Global warming hiatus

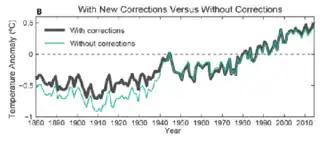
Global (land and ocean) surface temperature anomaly time series with new analysis (solid black) versus no corrections for time-dependent biases (blue). The new analysis shows a long-term trend since 1880 that is less than that which would be estimated without corrections. And, in particular, the trend since 1998 is not significantly different from that found for the new analysis since 1880.

Homogenization is necessary for all climate data to correct for non-climatic changes, such as introduction of different measurement instruments, changes in location of the instruments, or differences in the time of day that measurements are taken. The NOAA temperature dataset is regularly updated with refinements improving the allowance for known biases, including the effects of past changes in methods of collecting temperatures. In 2015 it changed from the Global Historical Climatology Network to the new International Surface Temperature Initiative databank which includes many more stations giving wider coverage of land surface temperatures, and the latest Extended Reconstructed Sea Surface Temperature dataset (version 4) which made improved allowances for biases, including the phased changeover from measuring ship water intake to using automatic buoys: the previous version made a simpler allowance for this. An article published in the American Association for the Advancement of Science (AAAS) "Science" journal in June 2015 by a team led by Thomas R. Karl, director of the NOAA data center, reported that these adjustments made very little difference to the temperature record, but the small change in recent years was sufficient to indicate that there had been no hiatus in the period from 1998 to 2014. They used the IPCC definition of the supposed hiatus as a slowdown in rate of temperature increase from 1998 to 2012, compared to the rate from 1951 to 2012, and again found no support for the idea of a "hiatus" or slowdown.